George Nichols (cricketer)

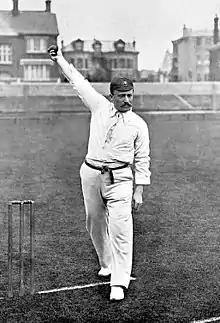
George Nichols

The demotion from first-class cricket in 1886 had stung the pride of Somerset, and they were determined to regain first-class status. Plans were immediately put into action to turn things around, with a nineteen-year lease taken on their ground, and a declaration from club-secretary Henry Murray-Anderdon: "There's only one way we'll do it, we must demonstrate that we are good enough." Thirteen fixtures were arranged against a variety of first-class and other second-class counties. Their first match of the season was at Lord's, against a Middlesex team that was part of the inaugural official County Championship. The Middlesex side, which contained four players with Test caps, dismissed Somerset for 133 in their first-innings, Nichols one of James Phillips' seven victims. Nichols' three wickets helped to limit the Londoners to 132, giving Somerset a first-innings lead, albeit by a single run. After a second-innings in which Somerset scored 208, they had to take all ten Middlesex wickets for less than 209 to secure the win. Opening pair A E Stoddart and A J Webbe both failed to make double-figures, bowled by Nichols and Ted Tyler respectively. Nichols went on to take 5/55, and Middlesex were bowled out for 131, giving Somerset a 78 run victory.